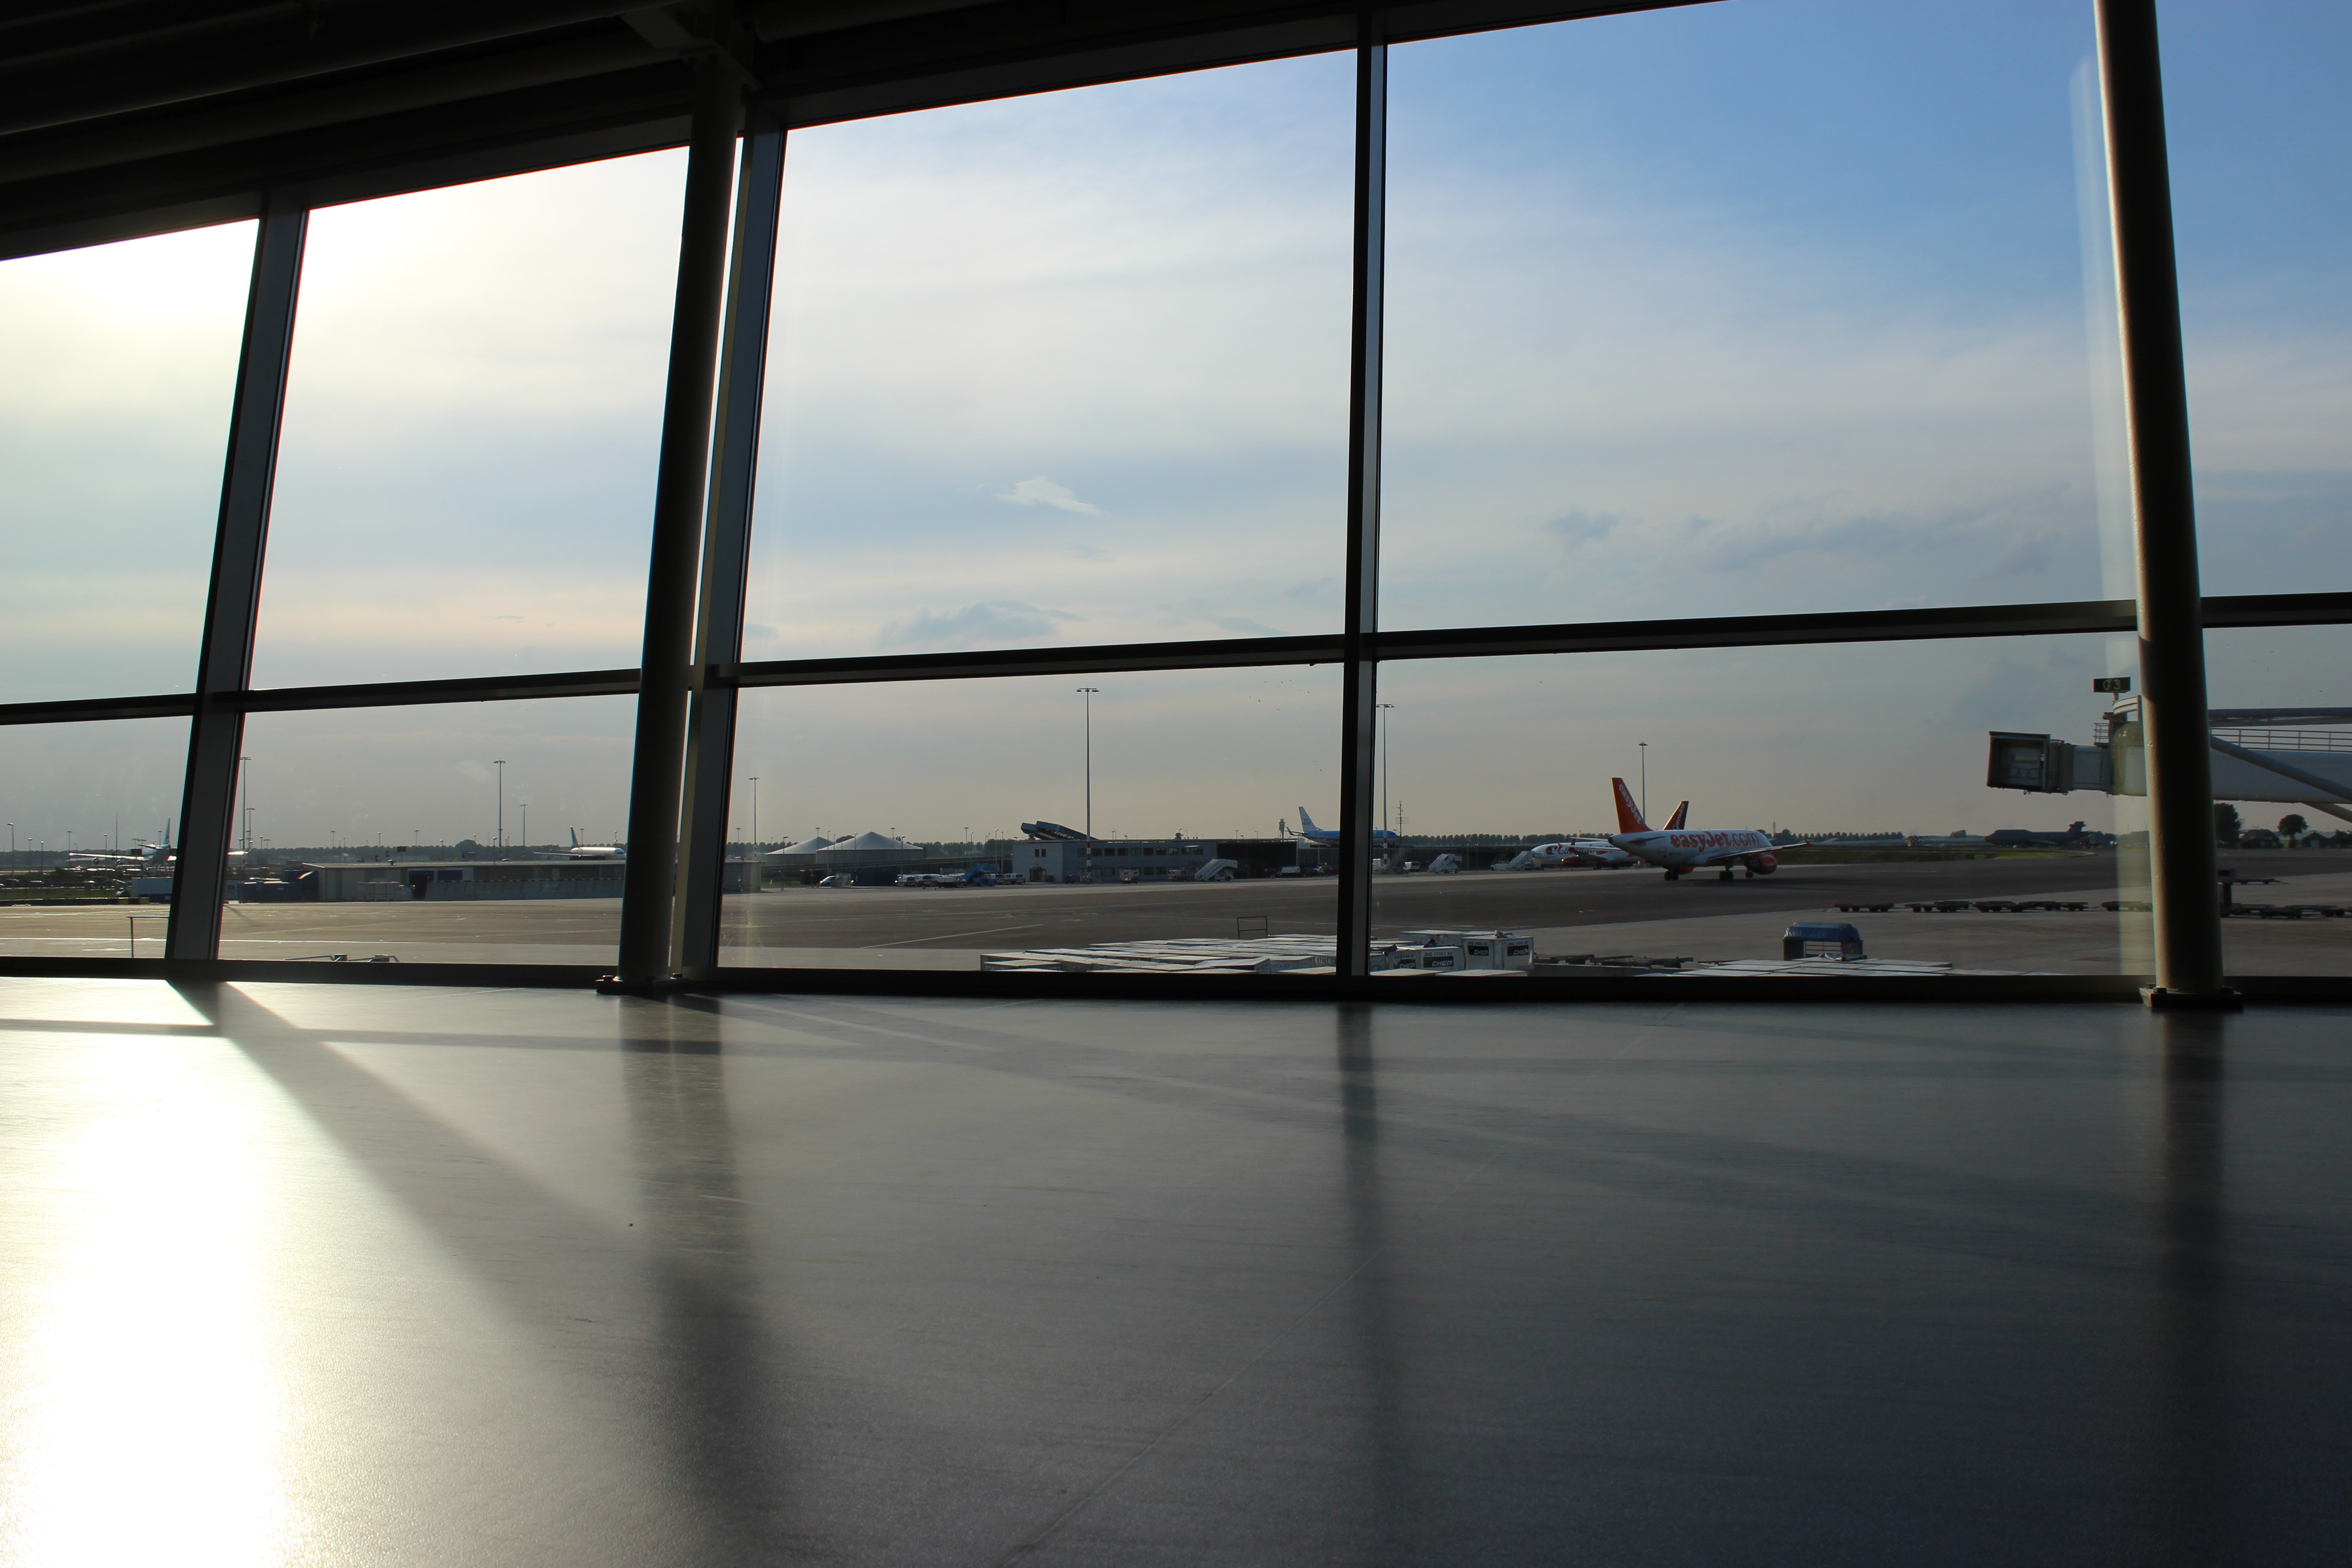
sea, dock, light, structure, bridge, pier, airport, travelling, travel, transportation, transport, reflection, aviation, public transportation, airplanes, aeroplane, airliner, traveling, planes, aeroplanes, shape